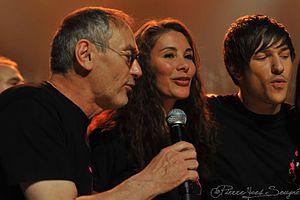
Resto du Coeur Belgique - Virginie Visconti
Virginie Visconti est une actrice française d'origine italienne.